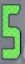
Number: 5